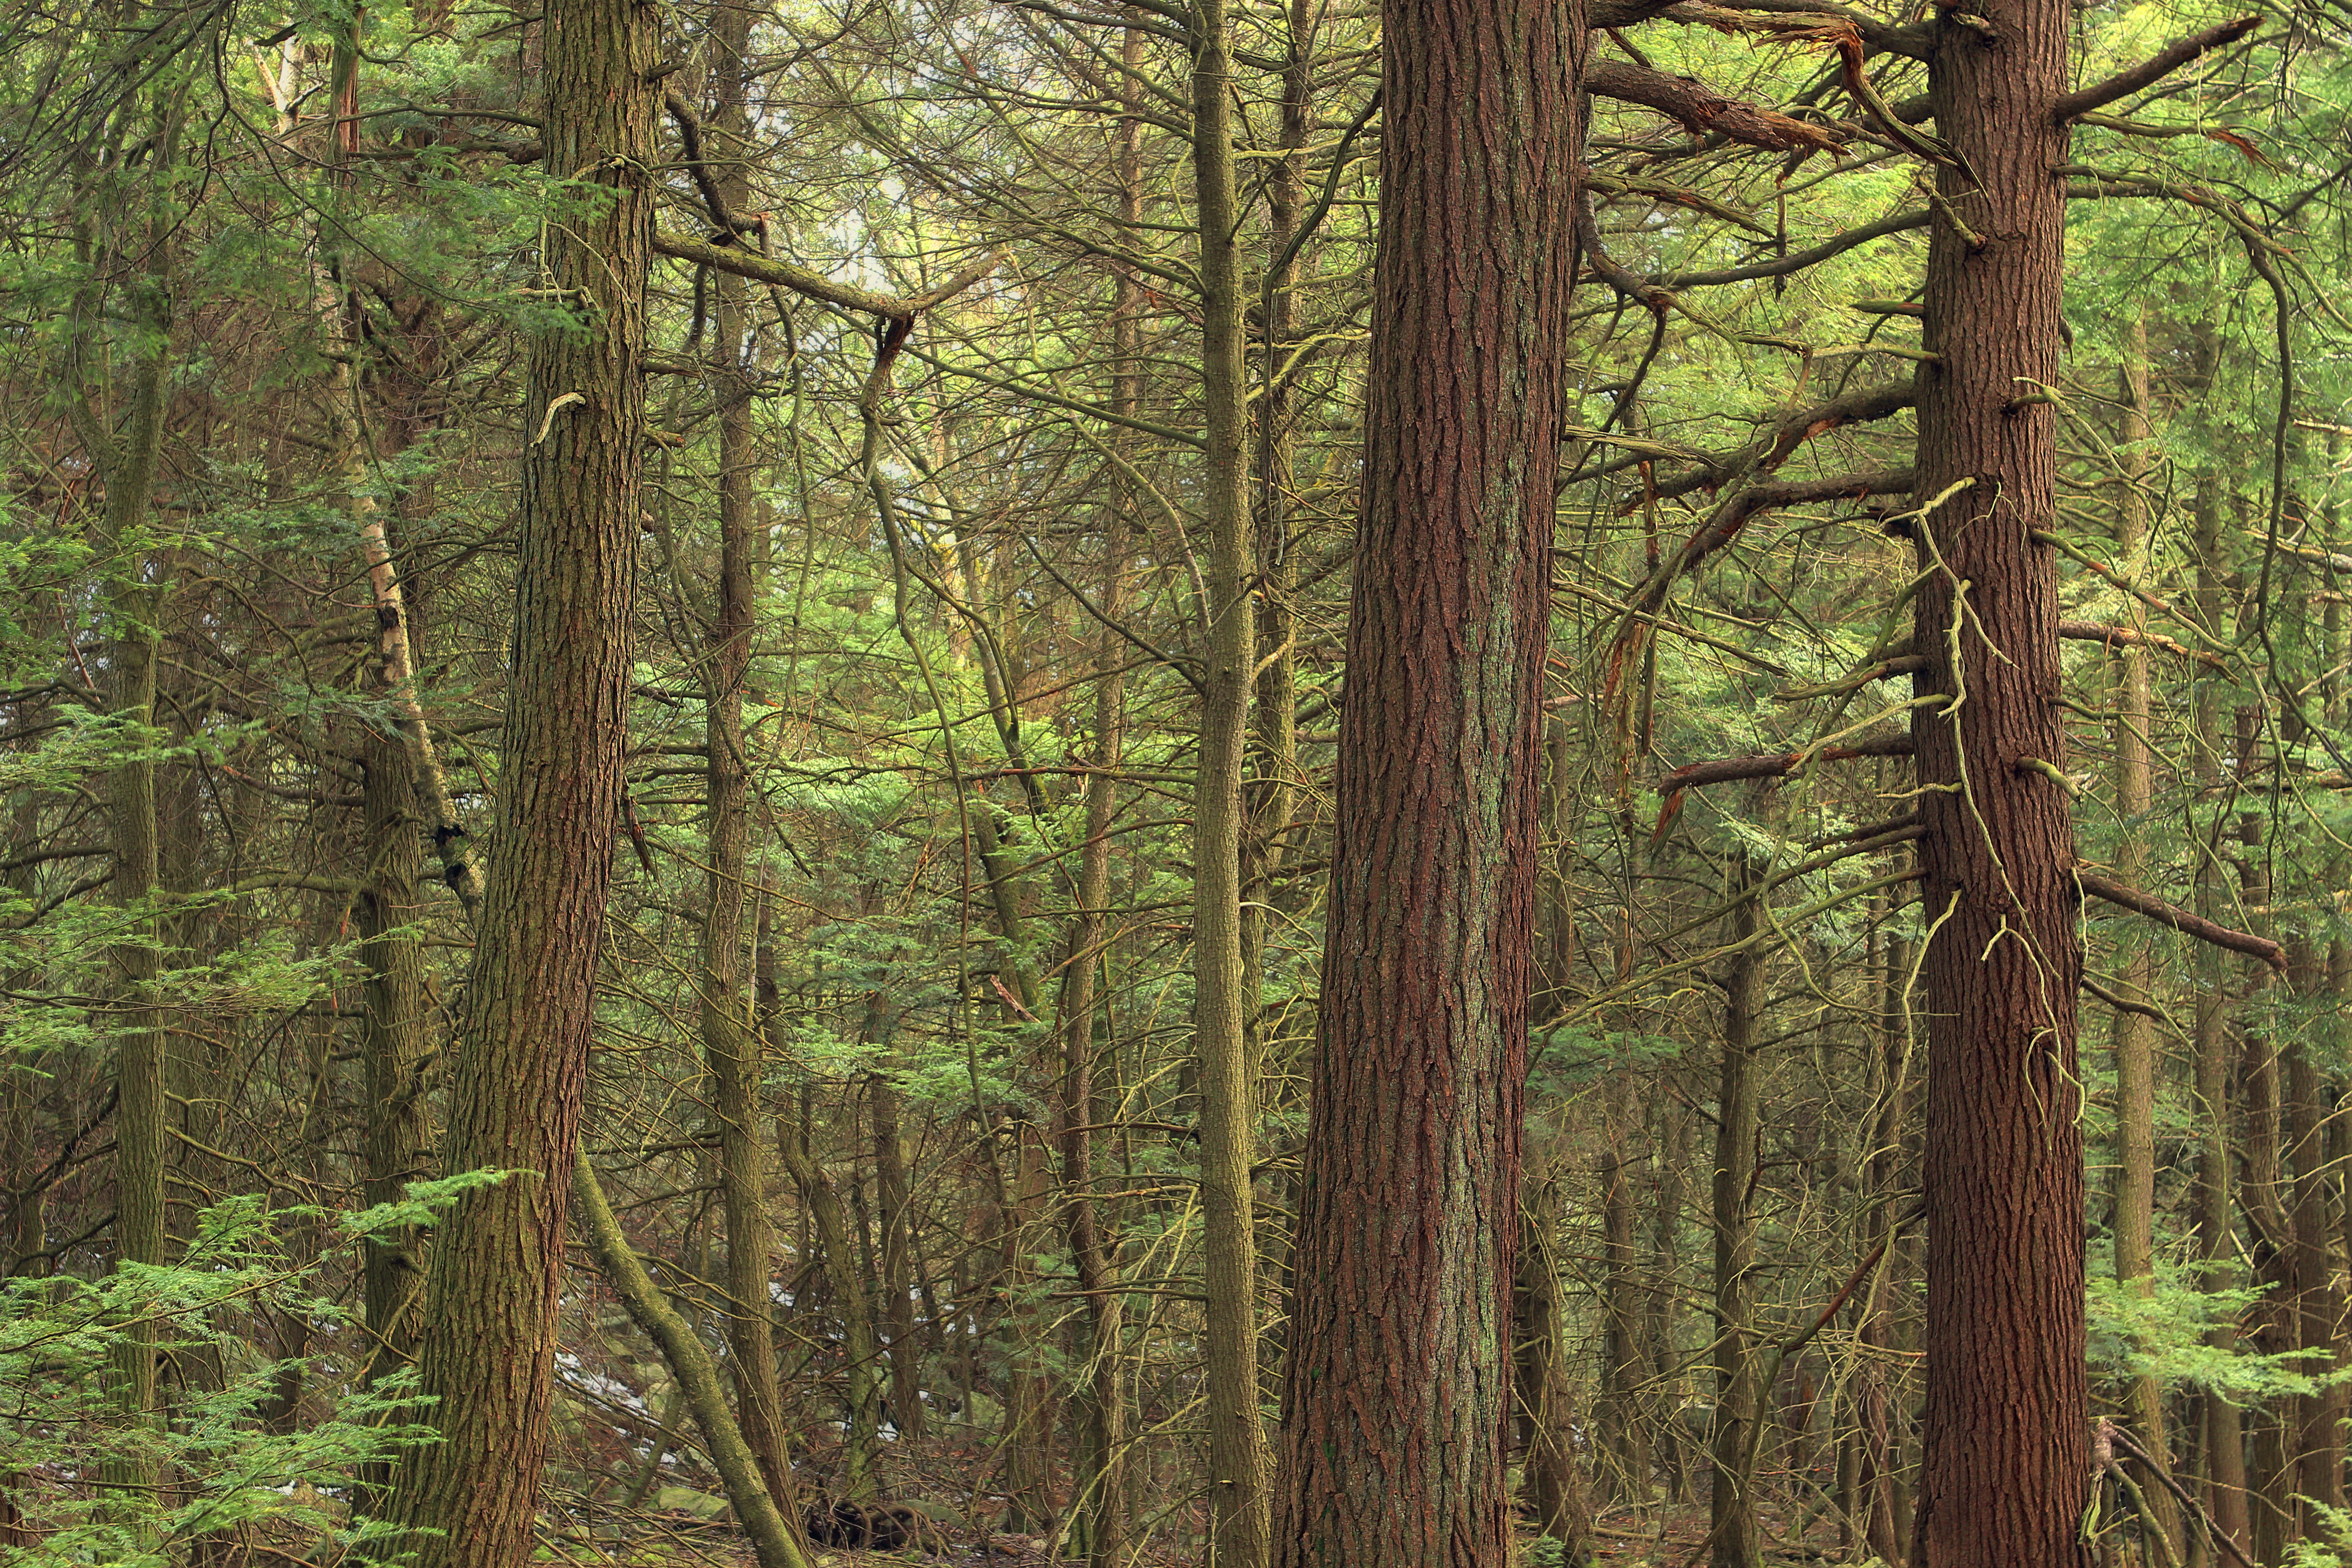
tree, nature, forest, wilderness, branch, plant, hiking, trail, spring, jungle, trees, creativecommons, cool image, coniferous, spruce, vegetation, rainforest, clintoncounty, deciduous, wetland, hemlocks, easternhemlocks, tsugacanadensis, pennsylvania, oldgrowthforest, baldeaglestateforest, relictforest, pennyhill, mountriansares, riansaresmountain, mtriansares, grove, woodland, habitat, i, larch, ecosystem, biome, old growth forest, natural environment, geographical feature, woody plant, temperate broadleaf and mixed forest, temperate coniferous forest, riparian forest